Bobadil Hooper

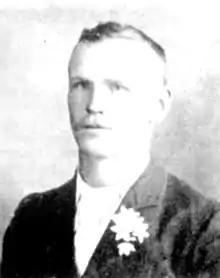
Hooper in 1899

John William "Bobadil" Hooper (17 March 1878 – 13 August 1928) was an Australian rules footballer who played with Carlton in the Victorian Football League (VFL). He played 15 games with the Carlton team in 1899. His nickname is said to have come from a character in Ben Jonson's play "Every Man in His Humour".